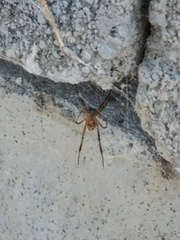
Species: Lactrodectus_hesperus